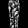
Label: Trouser